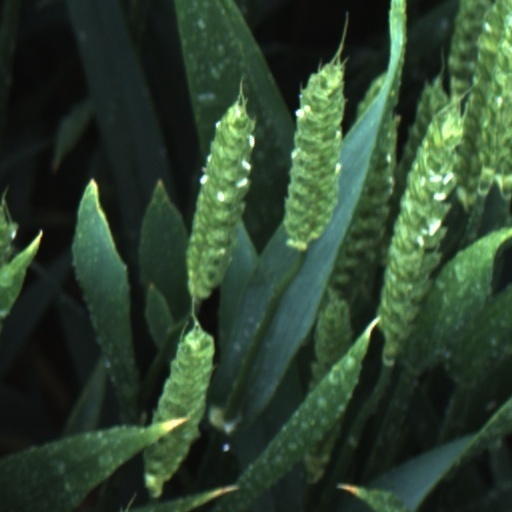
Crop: wheat